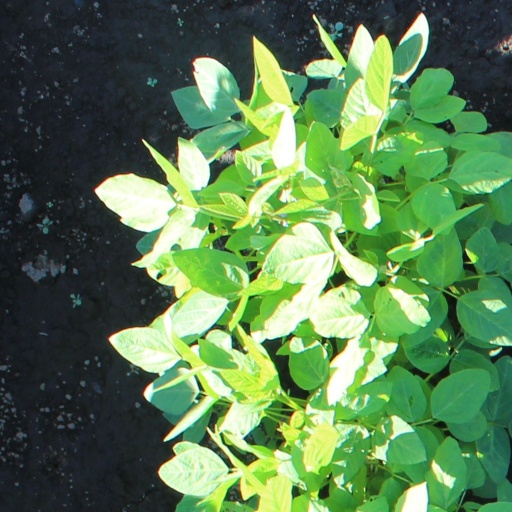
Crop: soybean